Carla Bruinenberg

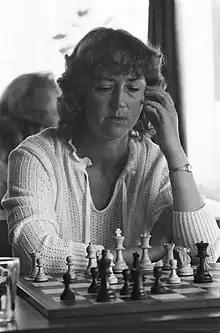
Carla Bruinenberg in 1982

Carla Bruinenberg (née Van der Griendt; born 17 February 1944) is a Dutch chess Woman FIDE Master (1984), three-times Dutch Women's Chess Championships winner (1982, 1983, 1984).